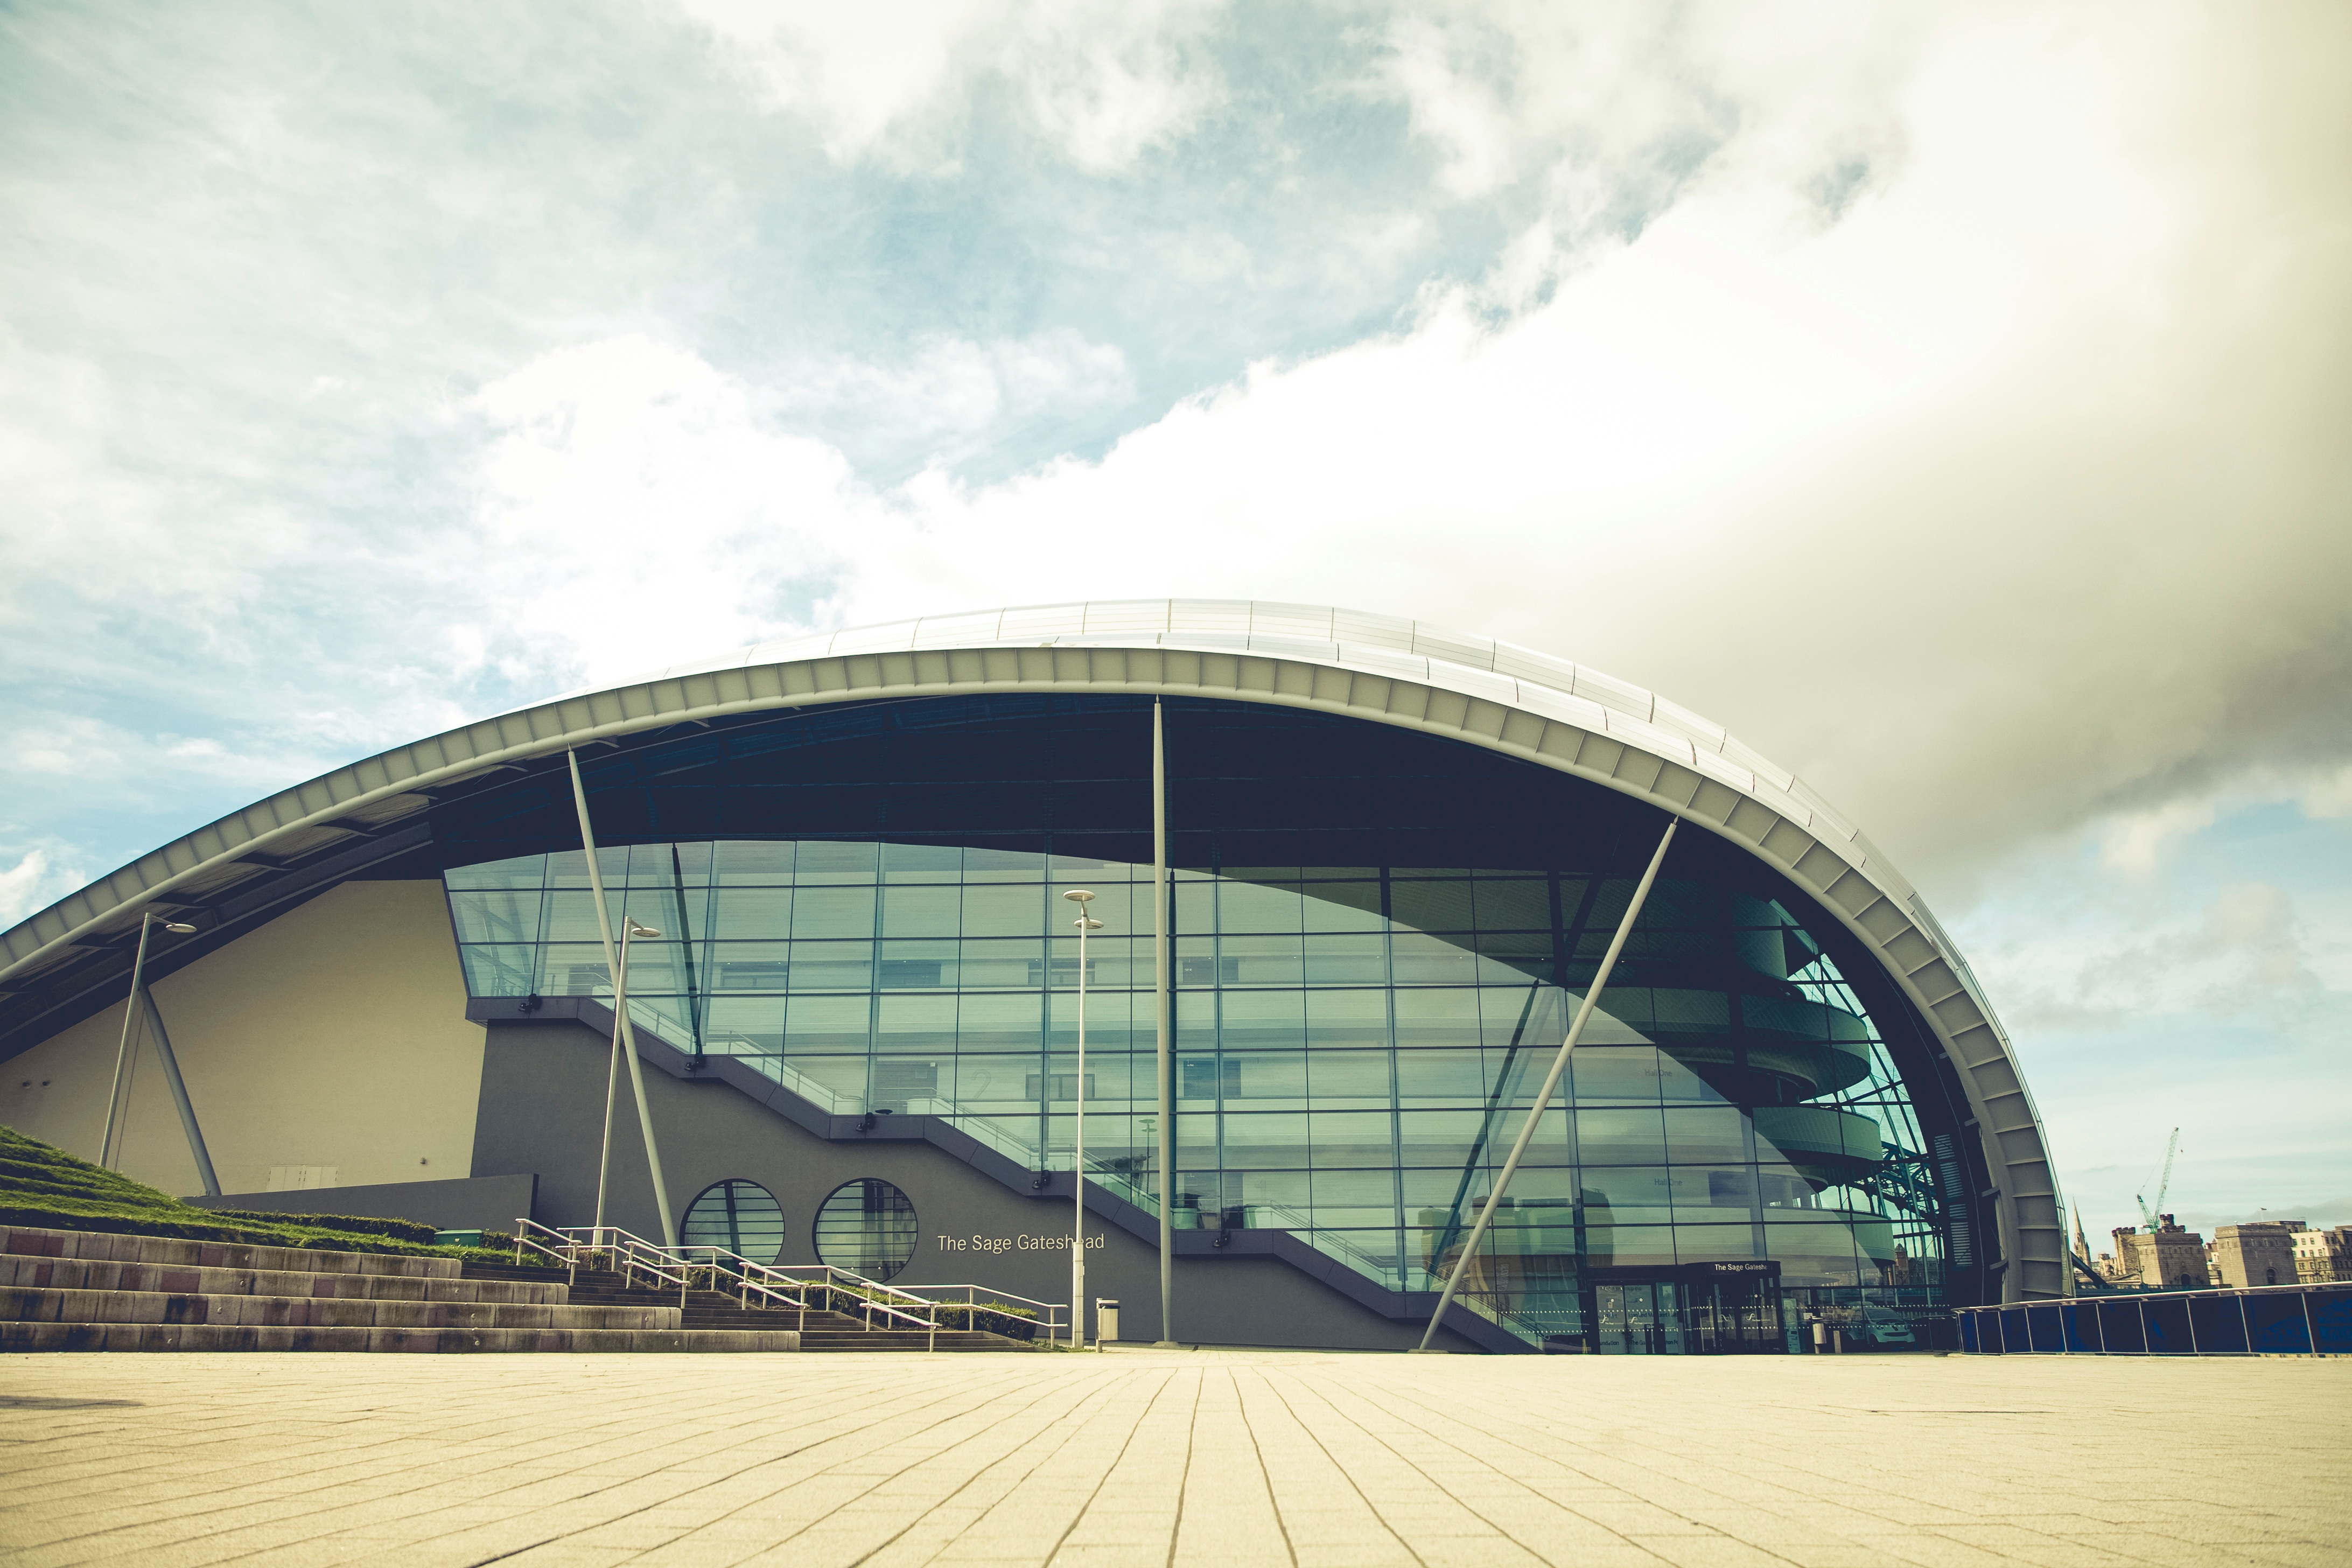
architecture, structure, stadium, arena, shape, sport venue